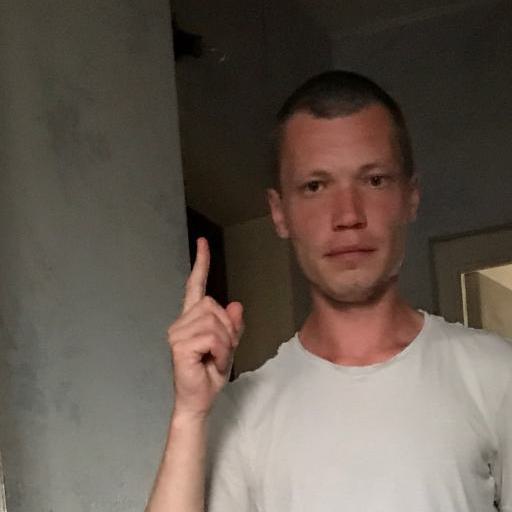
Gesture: one